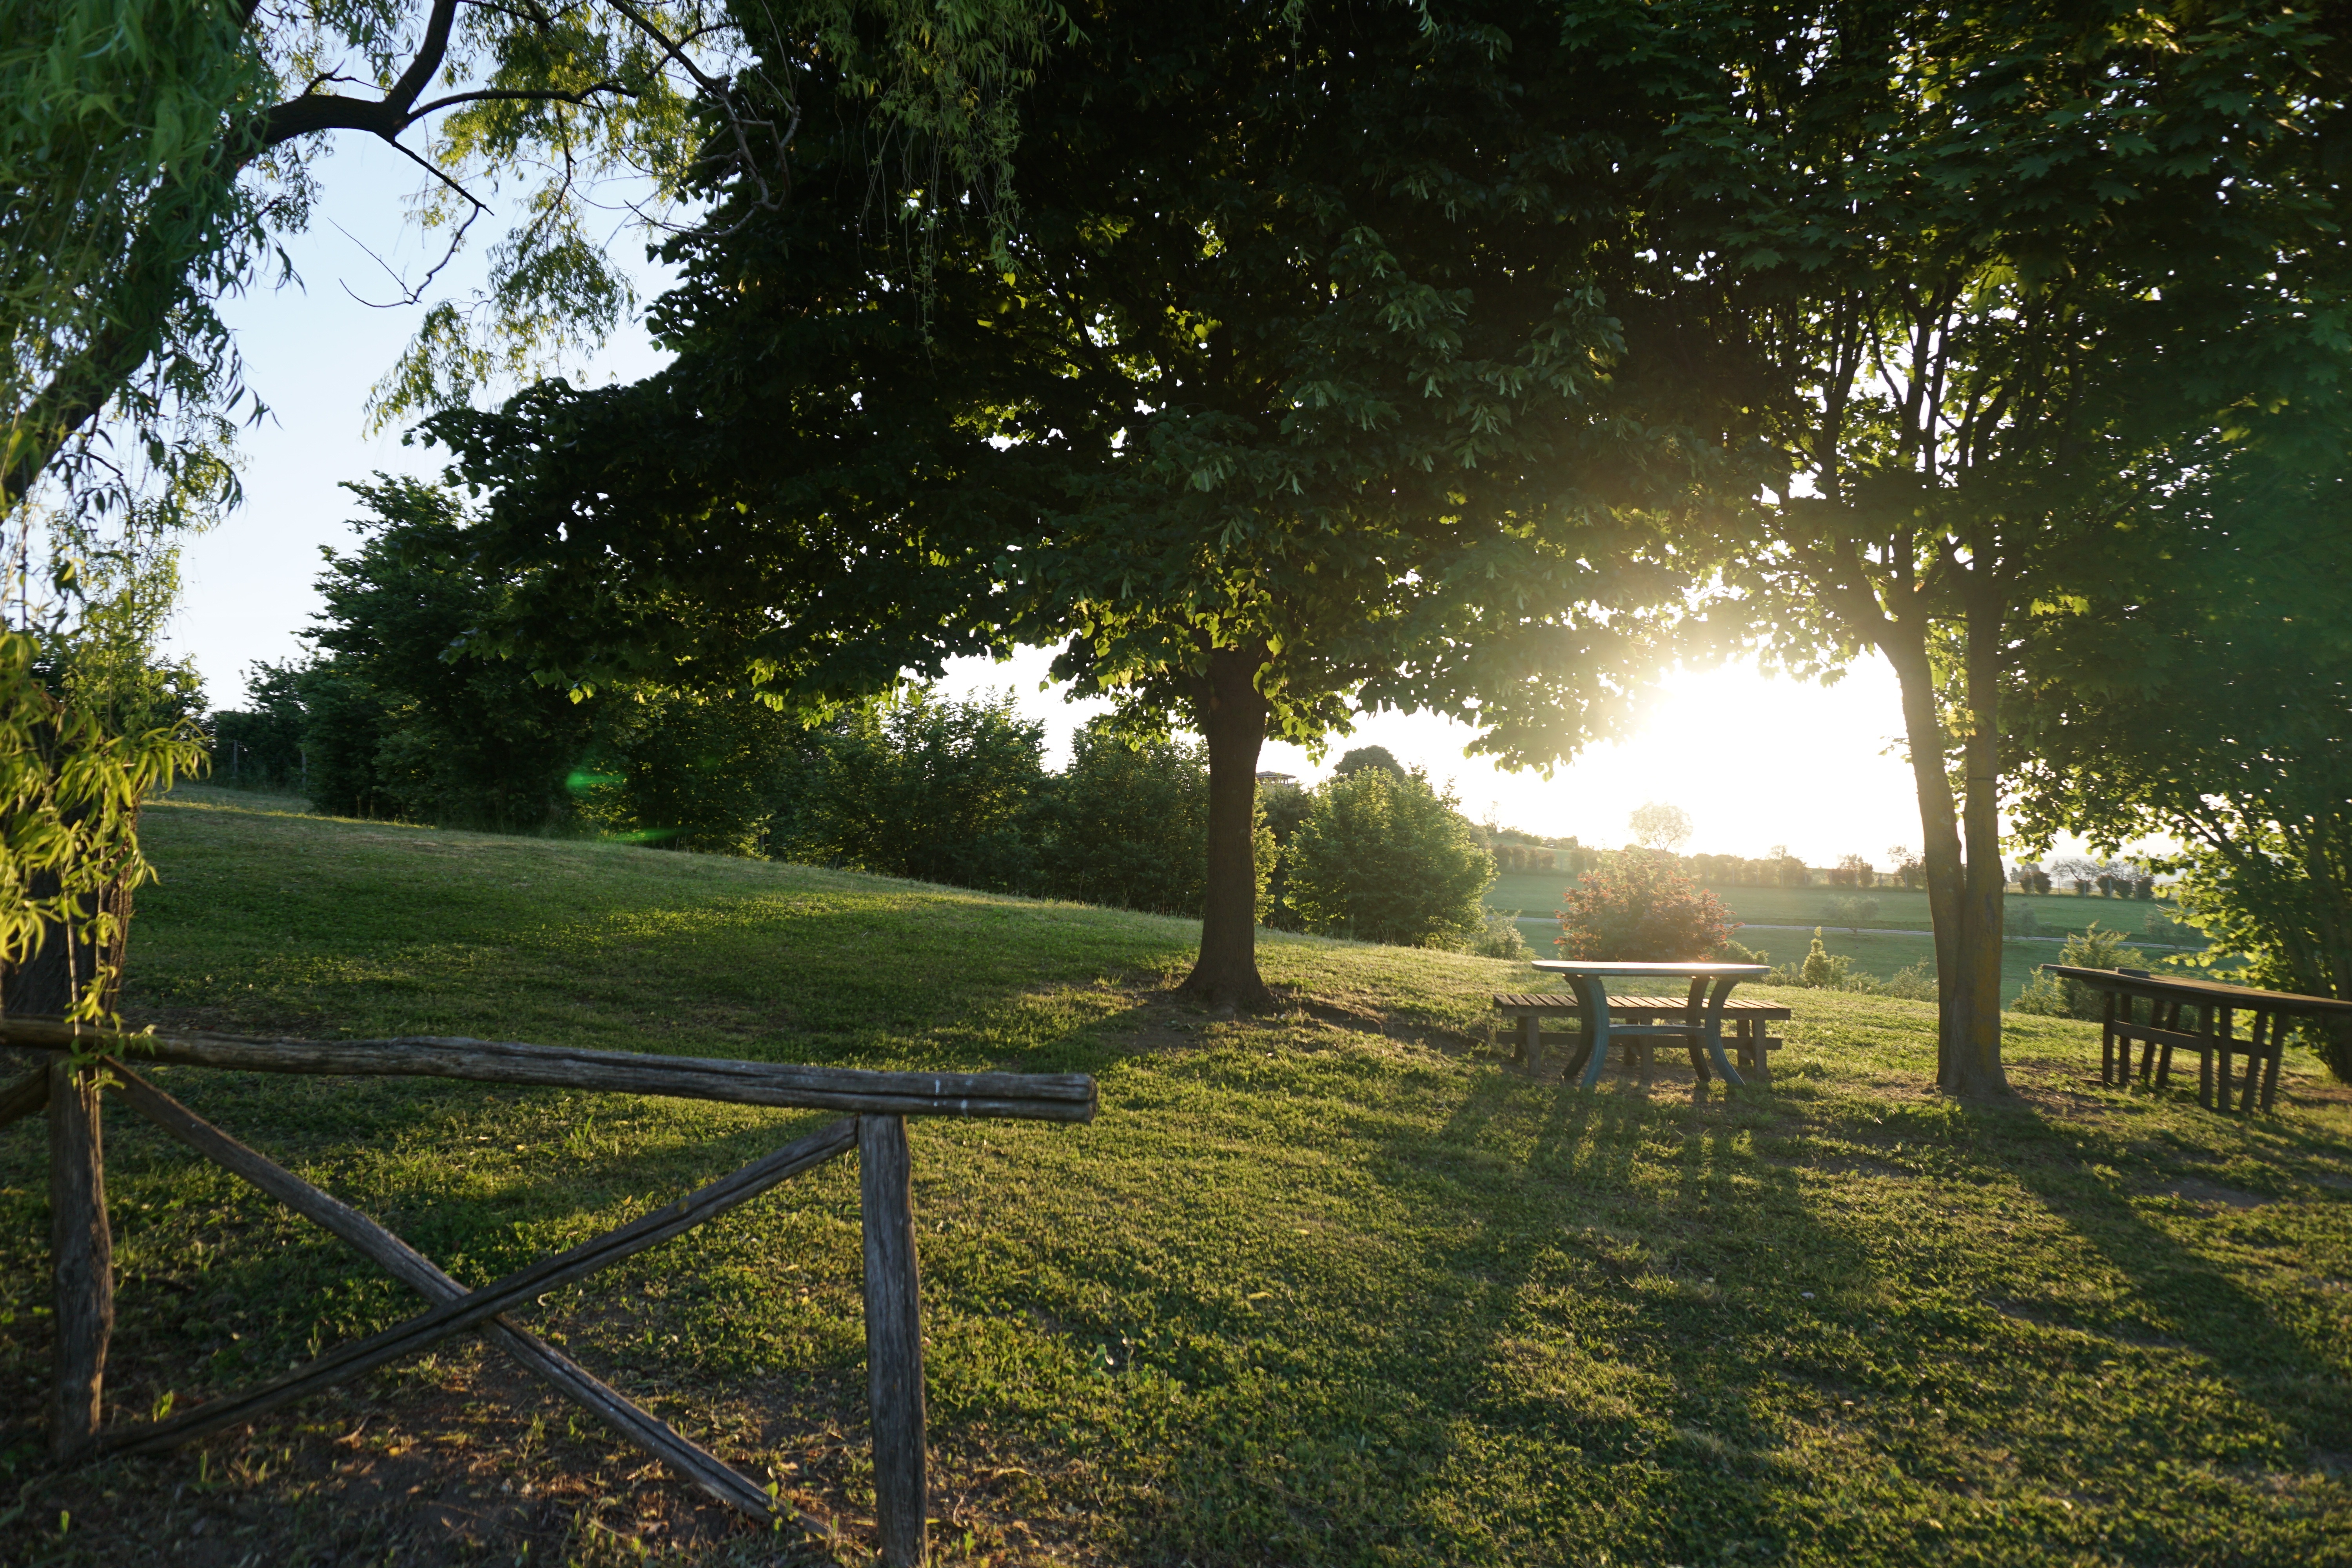
tree, nature, forest, grass, light, sunrise, lawn, meadow, sunlight, morning, leaf, flower, dawn, green, autumn, park, italy, garden, landscapes, plantation, woodland, rural area, beautifully, natural phenomena, woody plant